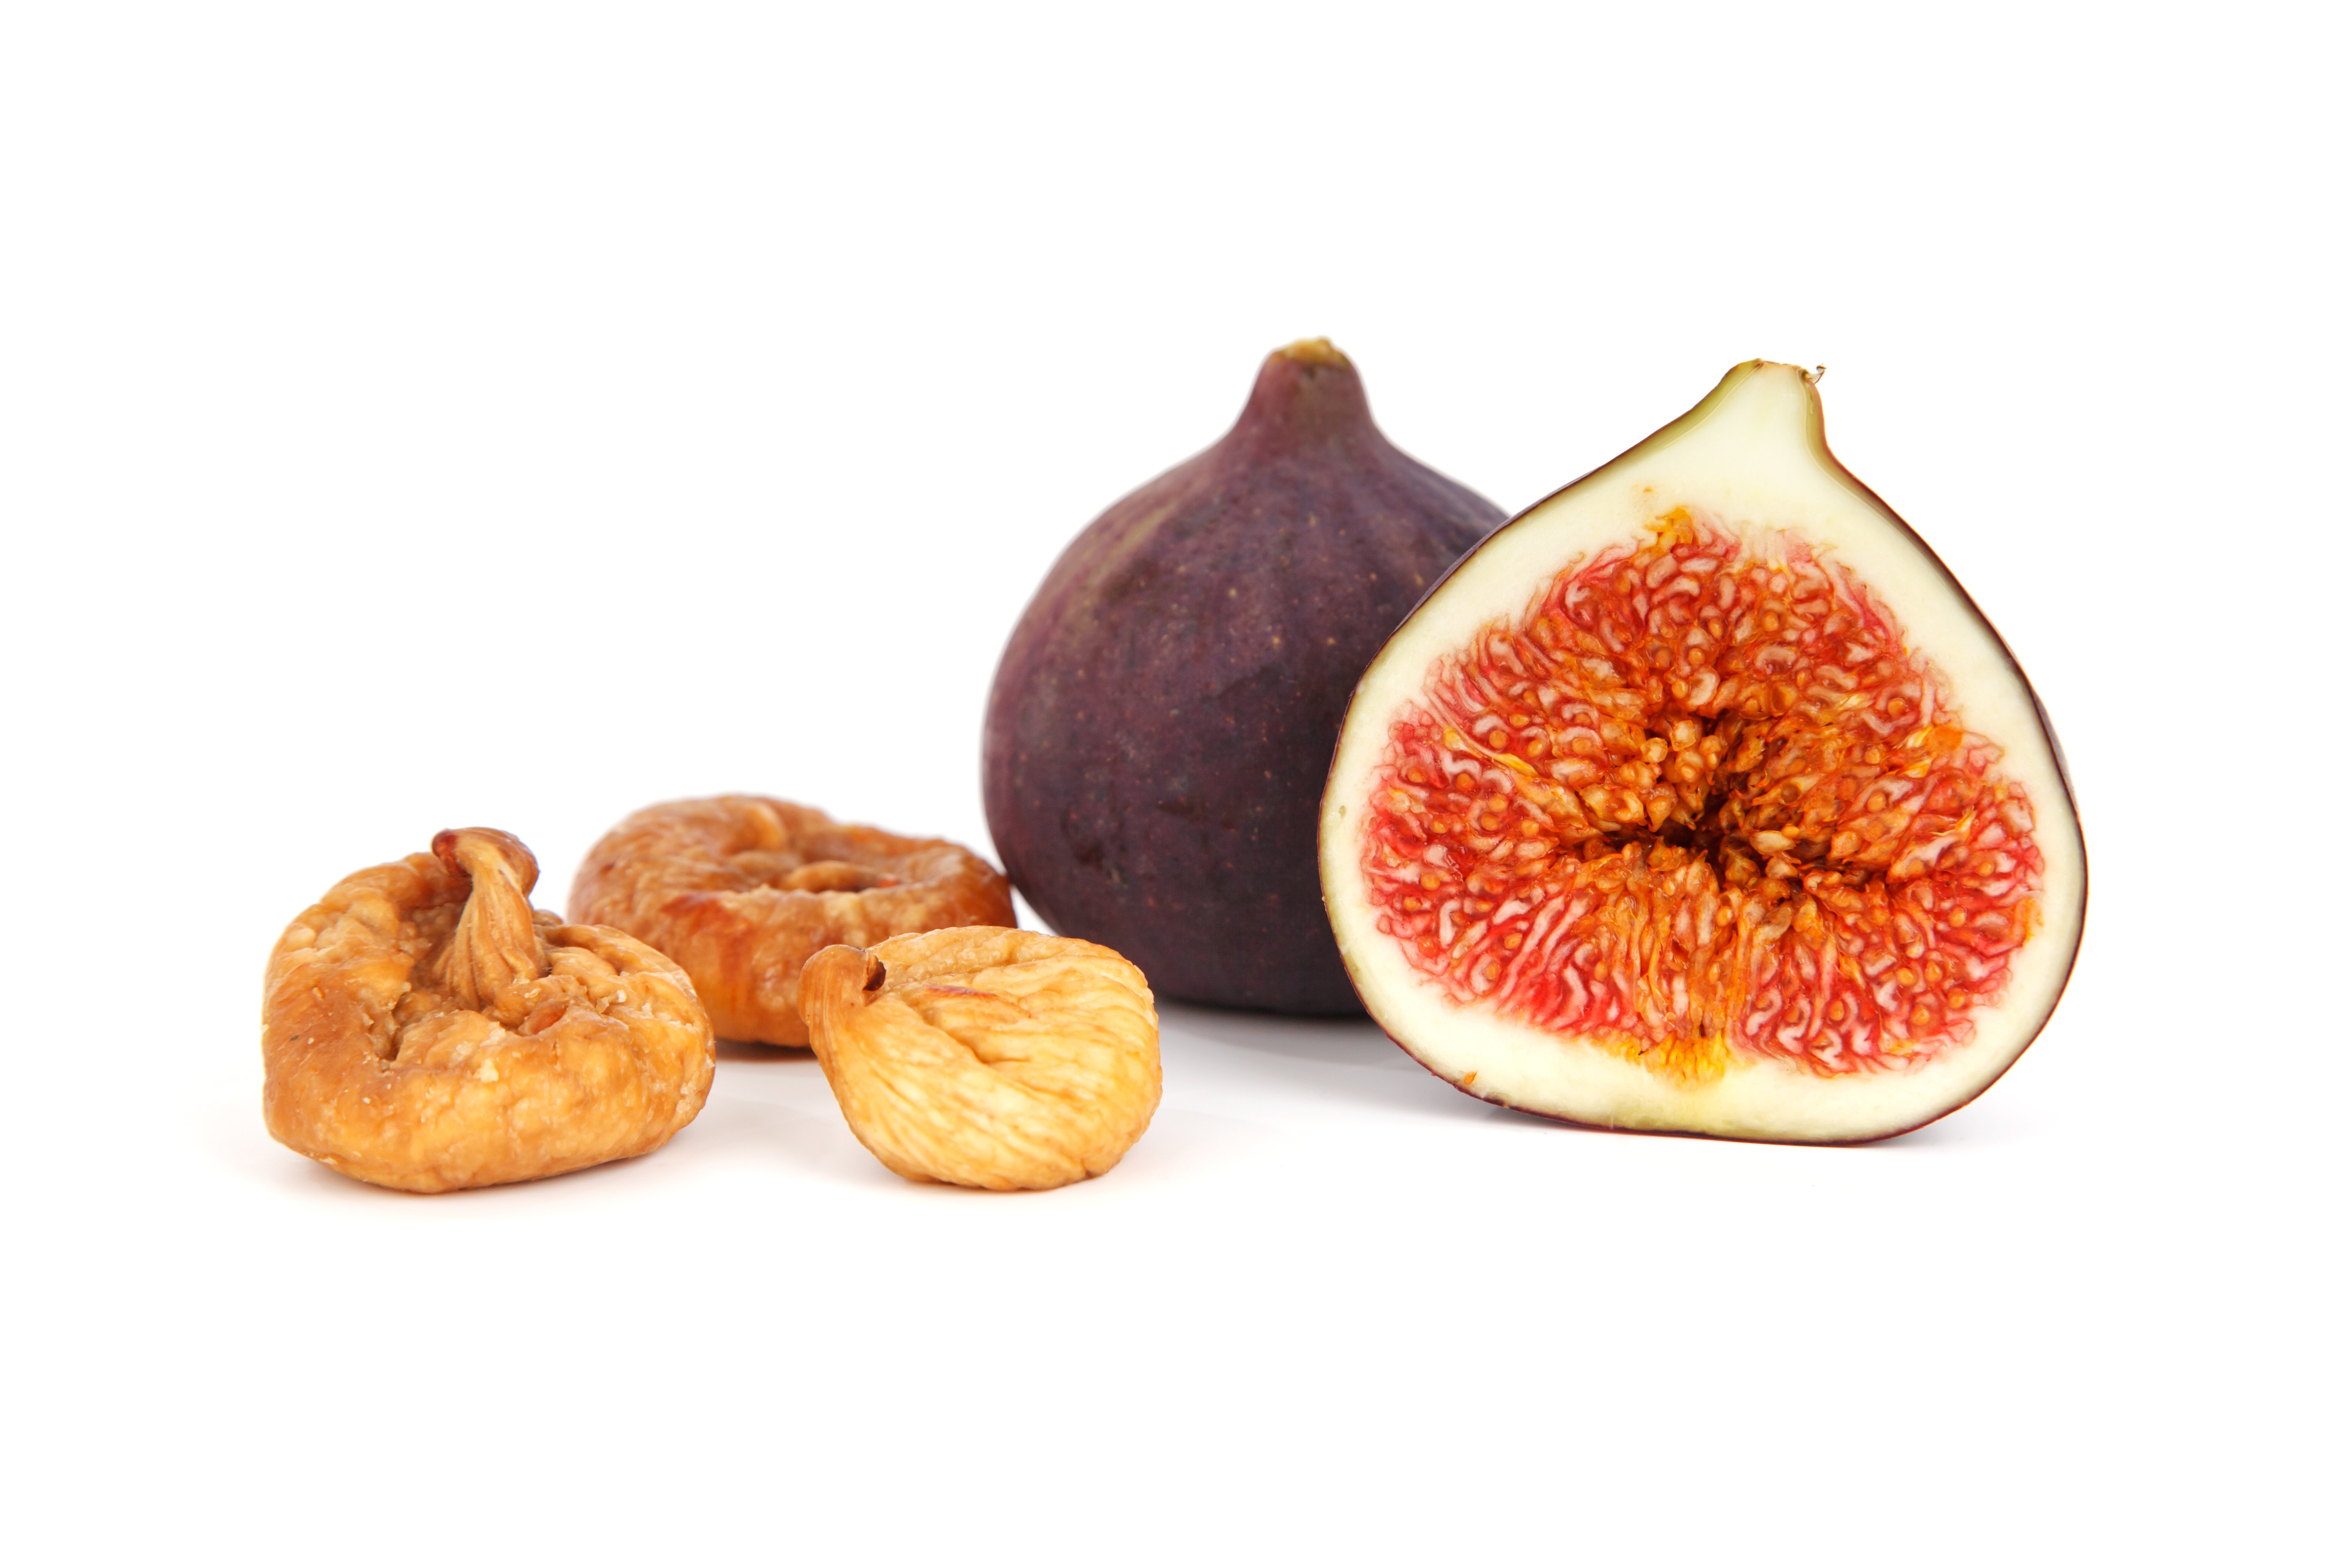
plant, fruit, sweet, seed, purple, isolated, ripe, food, produce, fresh, dried, juicy, healthy, slice, fig, cut, vitamin, fruit tree, raw, figs, diet, half, flowering plant, land plant